SATA

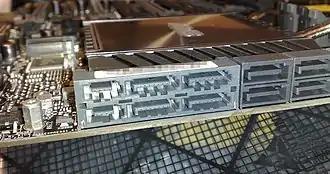
Two SATA Express connectors (light gray) on a computer motherboard; to the right of them are common SATA connectors (dark gray).

Mini-SATA (abbreviated as mSATA), which is distinct from the micro connector, was announced by the Serial ATA International Organization on September 21, 2009. Applications include netbooks, laptops and other devices that require a solid-state drive in a small footprint.